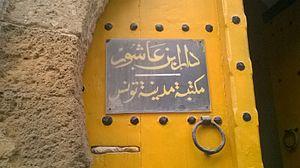
Rue du Pacha , la médina de Tunis
Le Dar Ben Achour est un palais de la médina de Tunis bâti au XVIIᵉ siècle. Situé sur la rue du Pacha, entre le Dar El Pacha et la médersa Bir Lahjar, il abrite de nos jours la bibliothèque de la ville de Tunis.